An Antarctic Mystery

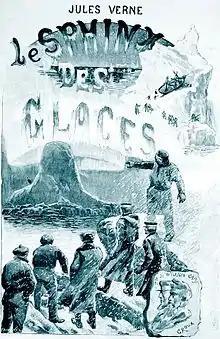
Frontispiece of French edition

An Antarctic Mystery ("The Sphinx of the Ice Fields") is a two-volume novel by Jules Verne. Written and published in 1897, it is a continuation of Edgar Allan Poe's 1838 novel "The Narrative of Arthur Gordon Pym of Nantucket". It follows the adventures of the narrator and his journey from the Kerguelen Islands aboard "Halbrane".